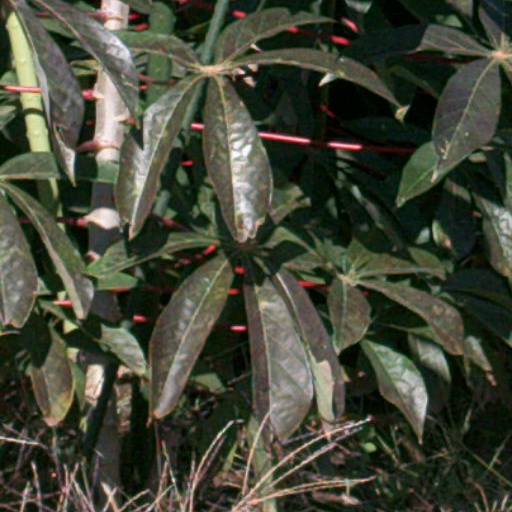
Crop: cassava